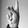
ASL letter: K